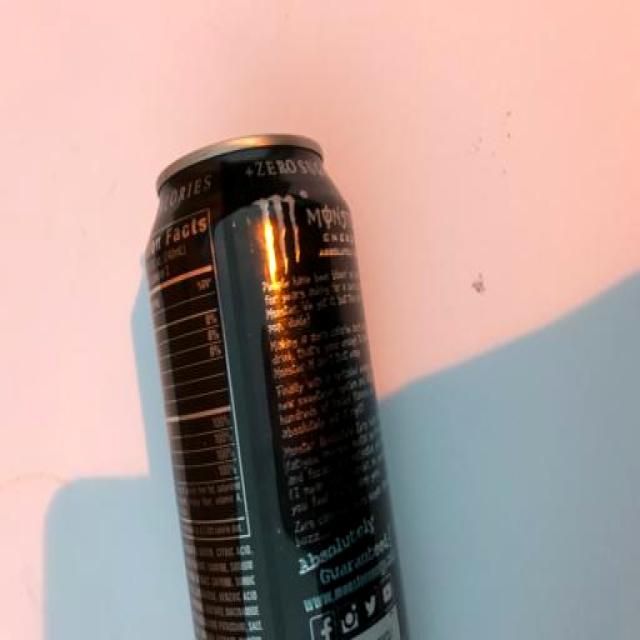
Label: Metal